Essex, Maryland

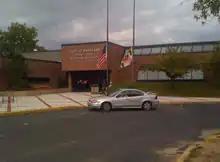
Essex district court

According to the United States Census Bureau, the CDP has a total area of , of which is land and , or 22.16%, is water.